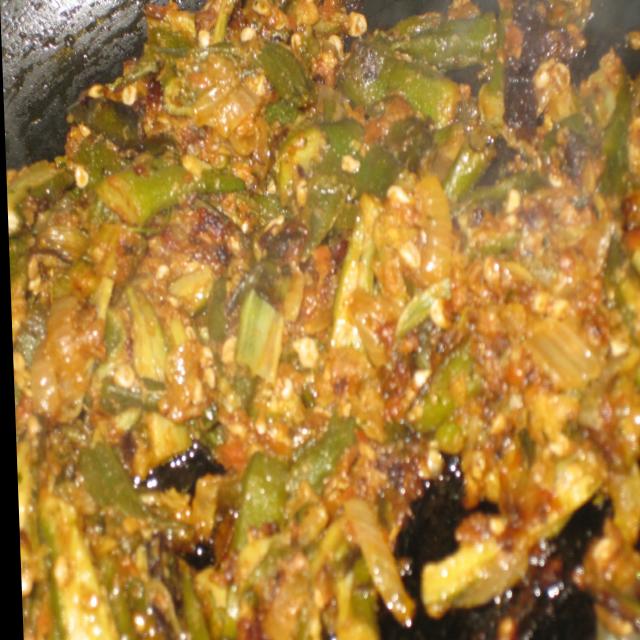
Dish: bhindi_masala